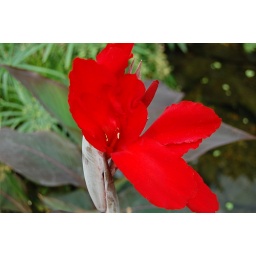
Lady in the red dress